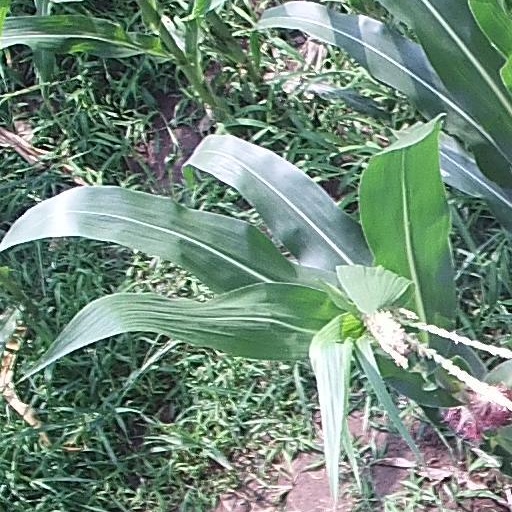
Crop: maize; corn